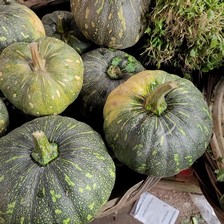
Label: others